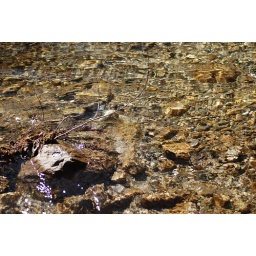
in big sur you can see through to the rock or silt anywhere; the water is that clean!